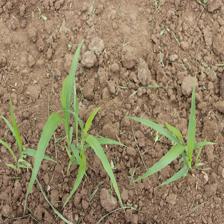
Label: Sorghum